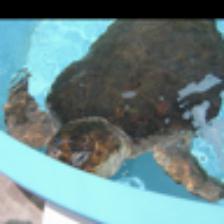
Label: NonHuman